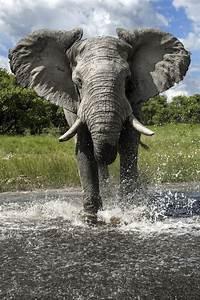
elephant